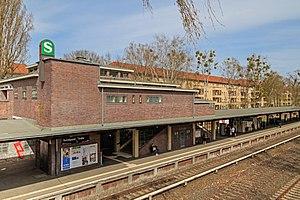
La gare de Berlin Sundgauer Straße est une gare ferroviaire à Berlin, dans le quartier de Zehlendorf.